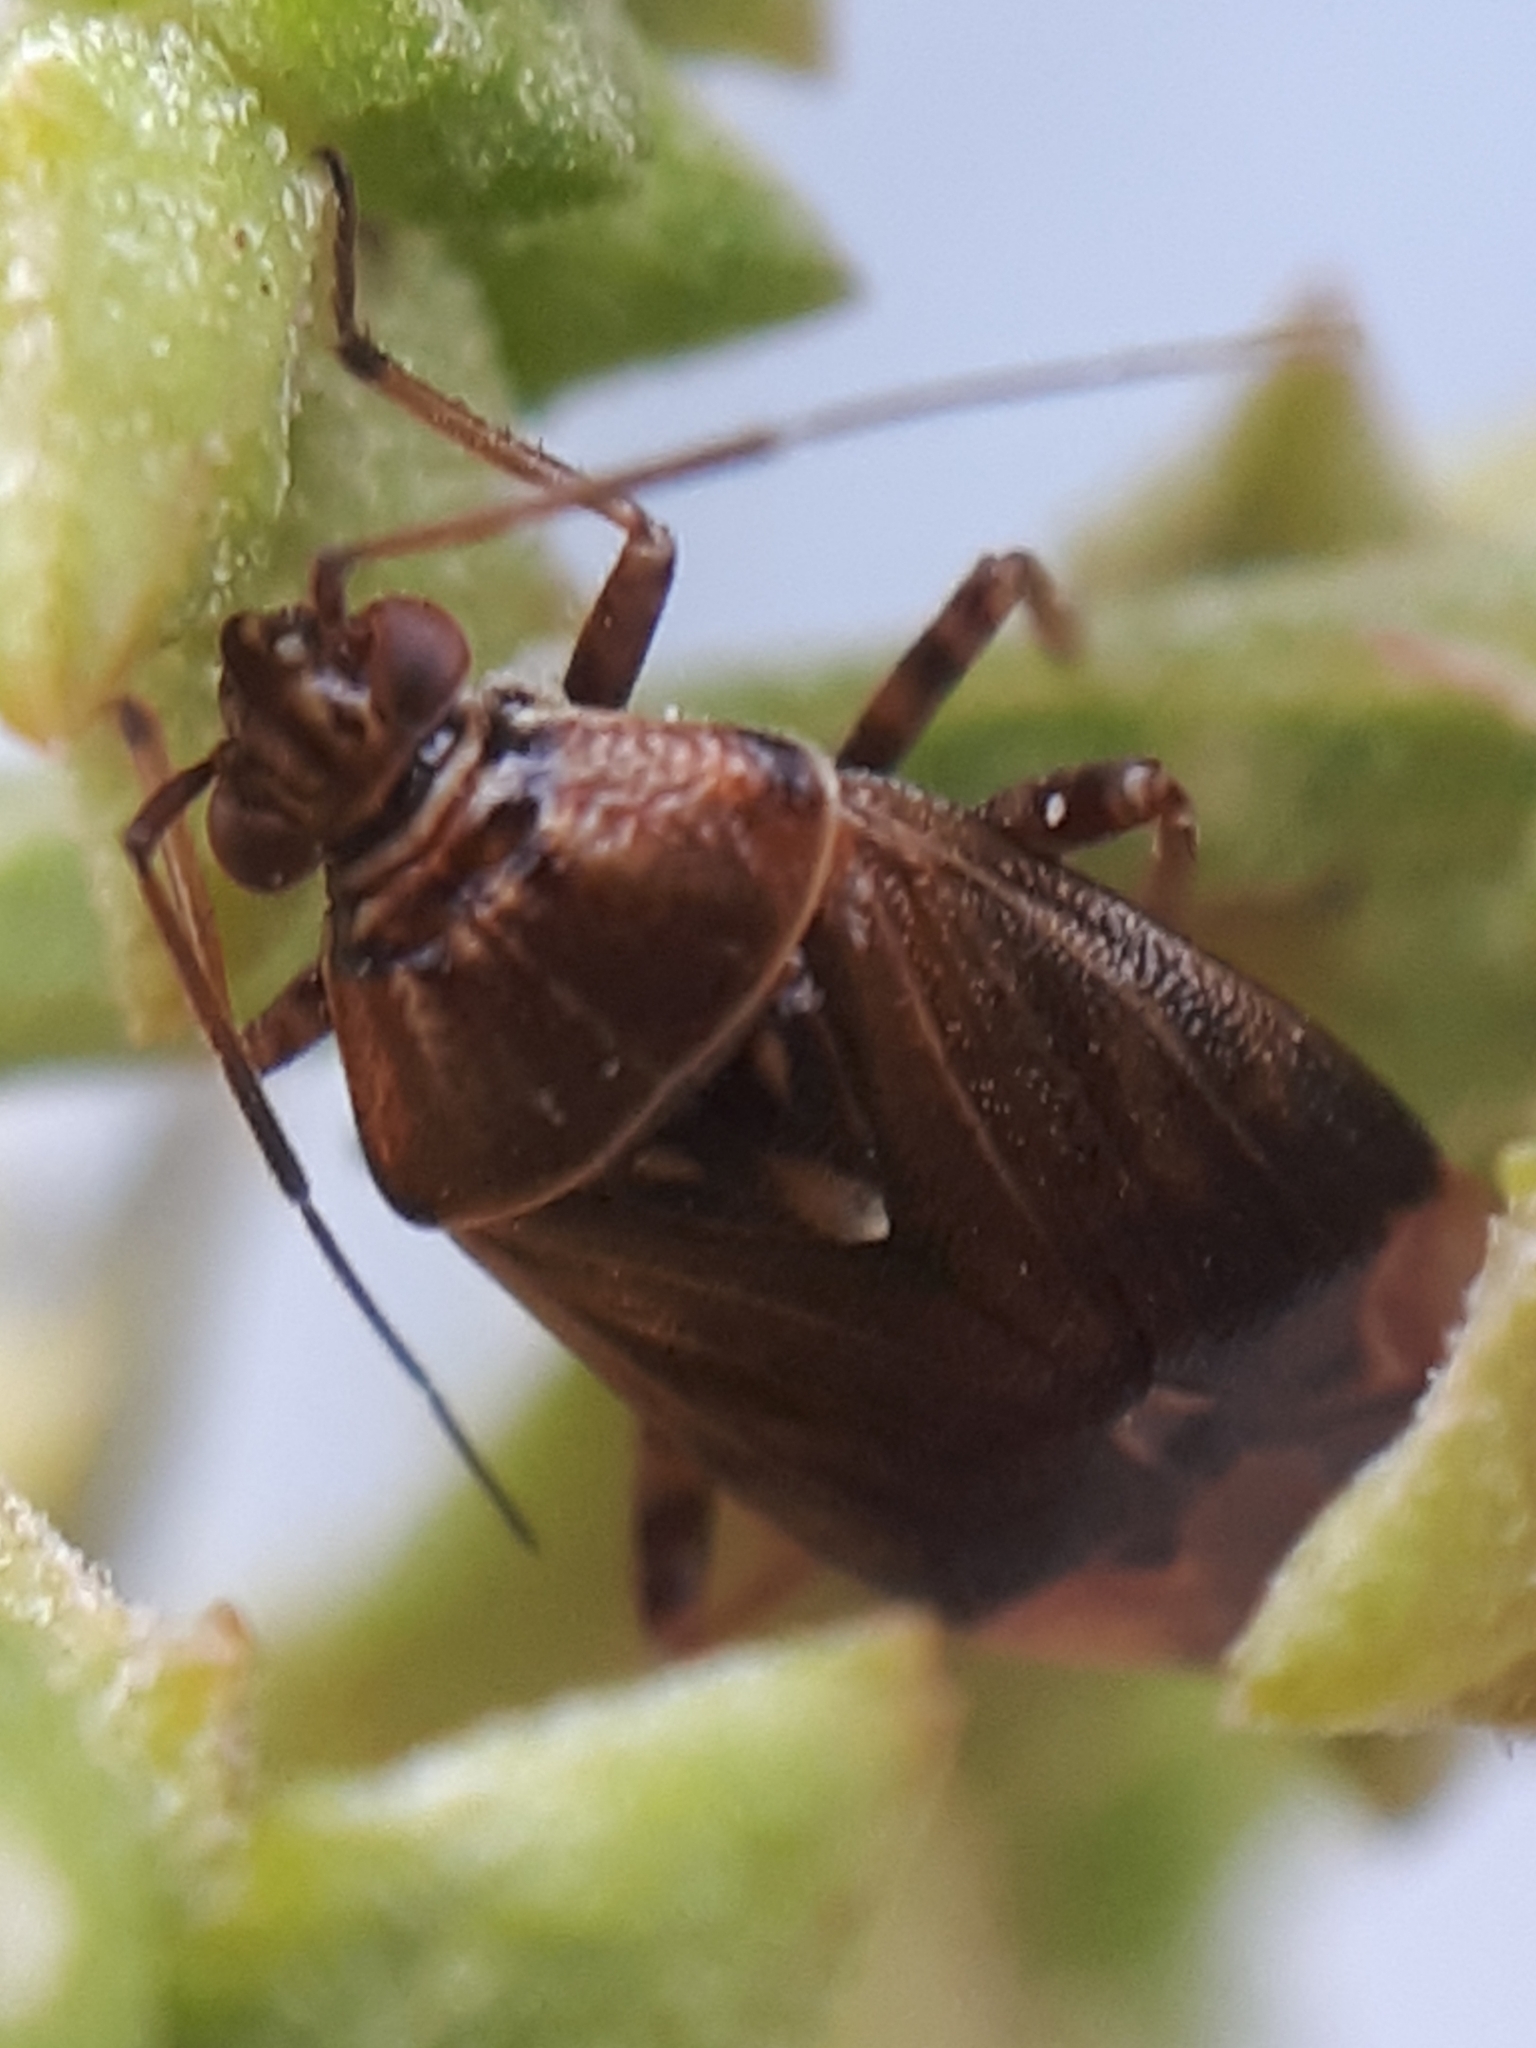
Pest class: lygus_bug